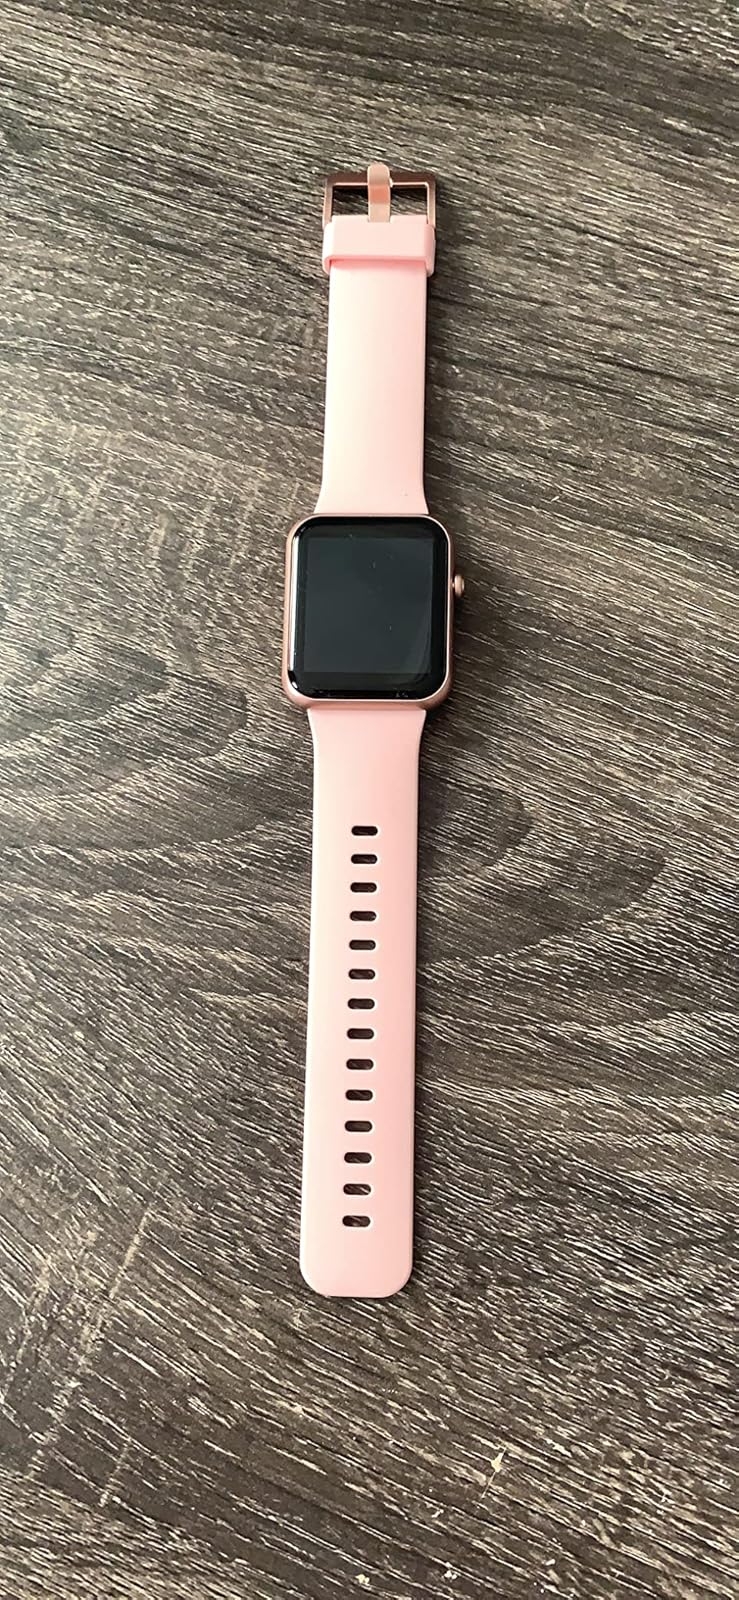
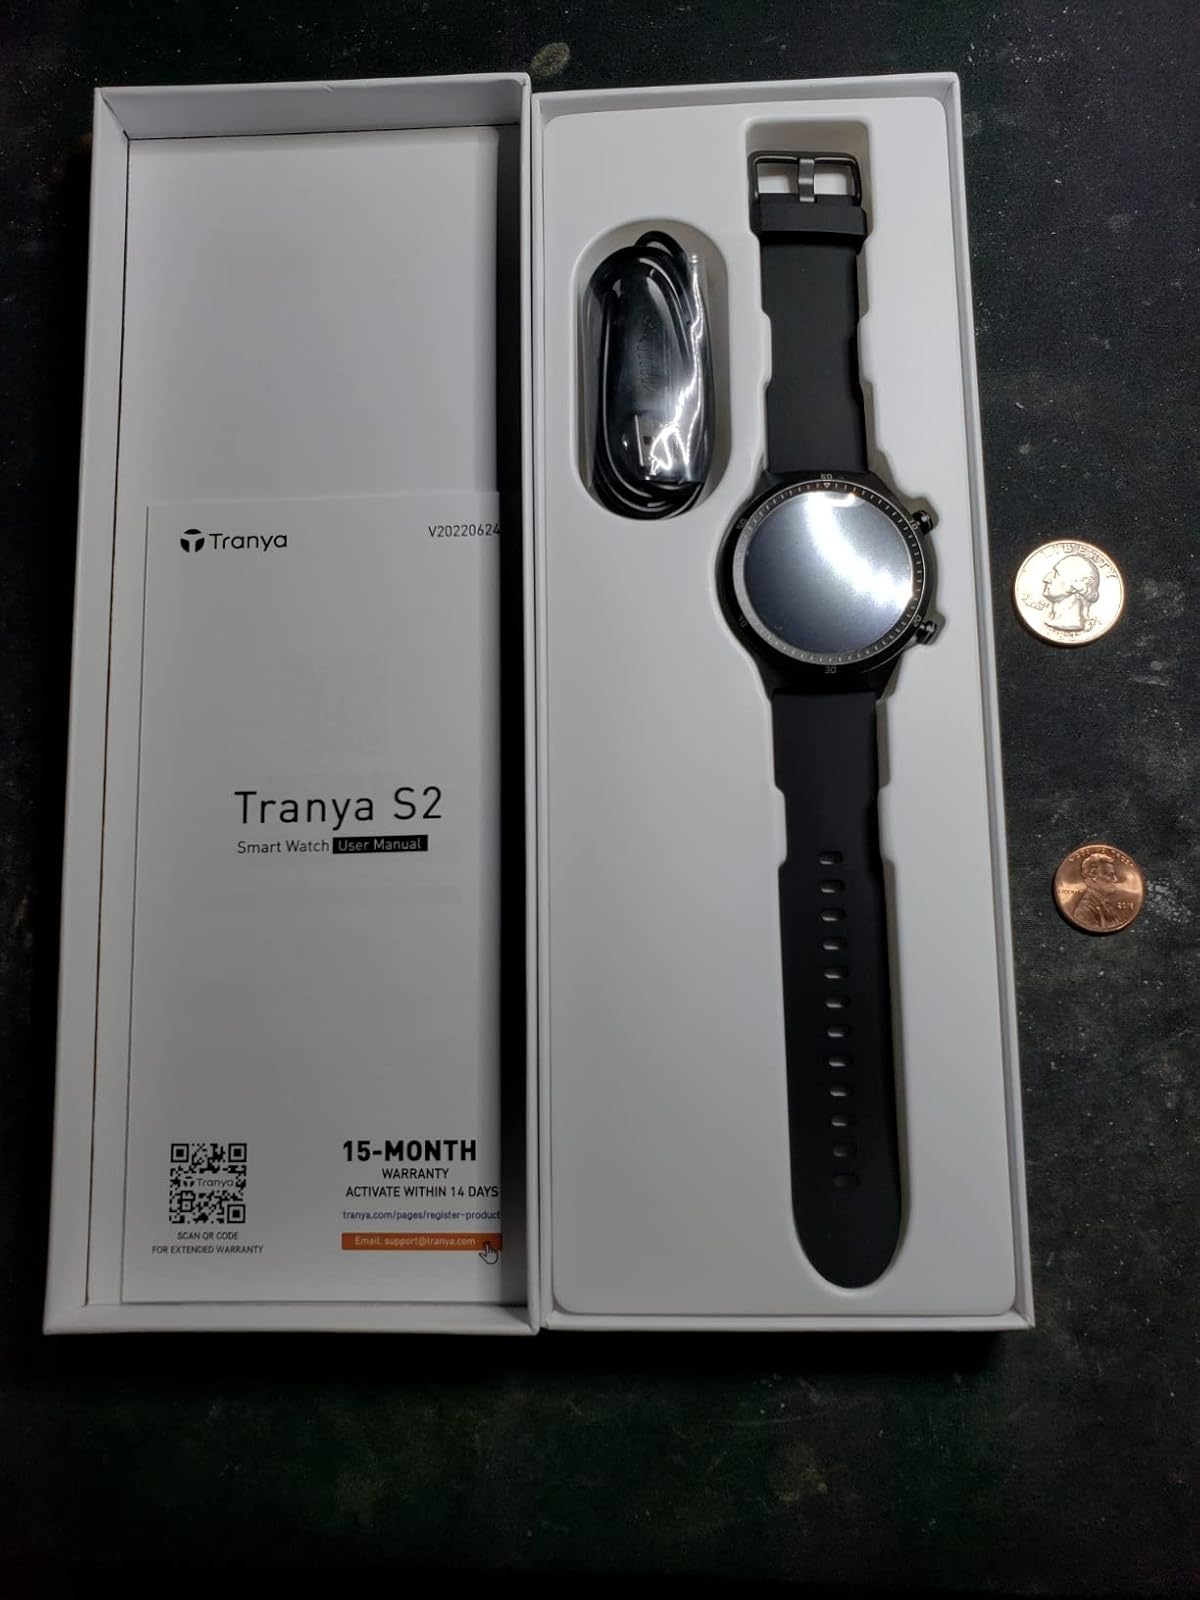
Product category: smartwatch
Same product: no